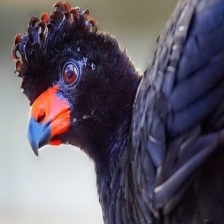
Species: WATTLED CURASSOW
Scientific name: CRAX GLOBULOSA